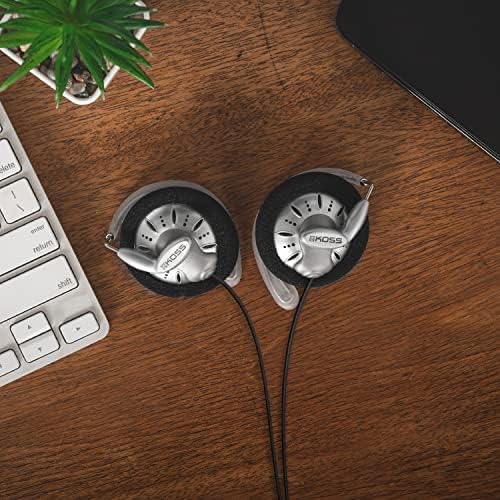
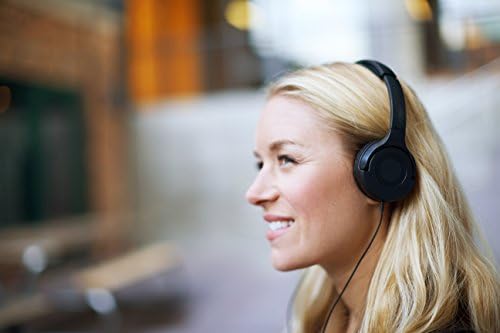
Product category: headphones
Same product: no